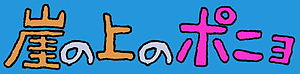
Ponyo på klippen ved havet
Ponyo på klippen ved havet er en japansk animationsfilm fra 2008, instrueret af Hayao Miyazaki for Studio Ghibli og Toho. Det er den ottende film Miyazaki instruerede for Ghibli, og hans tiende film totalt. Ponyo handler om guldfisken Ponyo som bliver ven med en fem år gammel dreng, Sōsuke, og ønsker at blive en menneskepige. Filmen blev som alle af hans film godt modtaget i Japan, og den fik sin internationale udgivelse på filmfestivalen i Venedig i 2008.